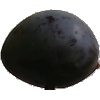
Label: Plum 3